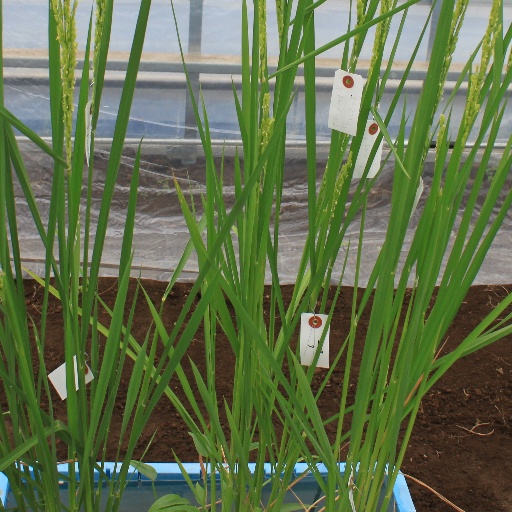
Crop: rice